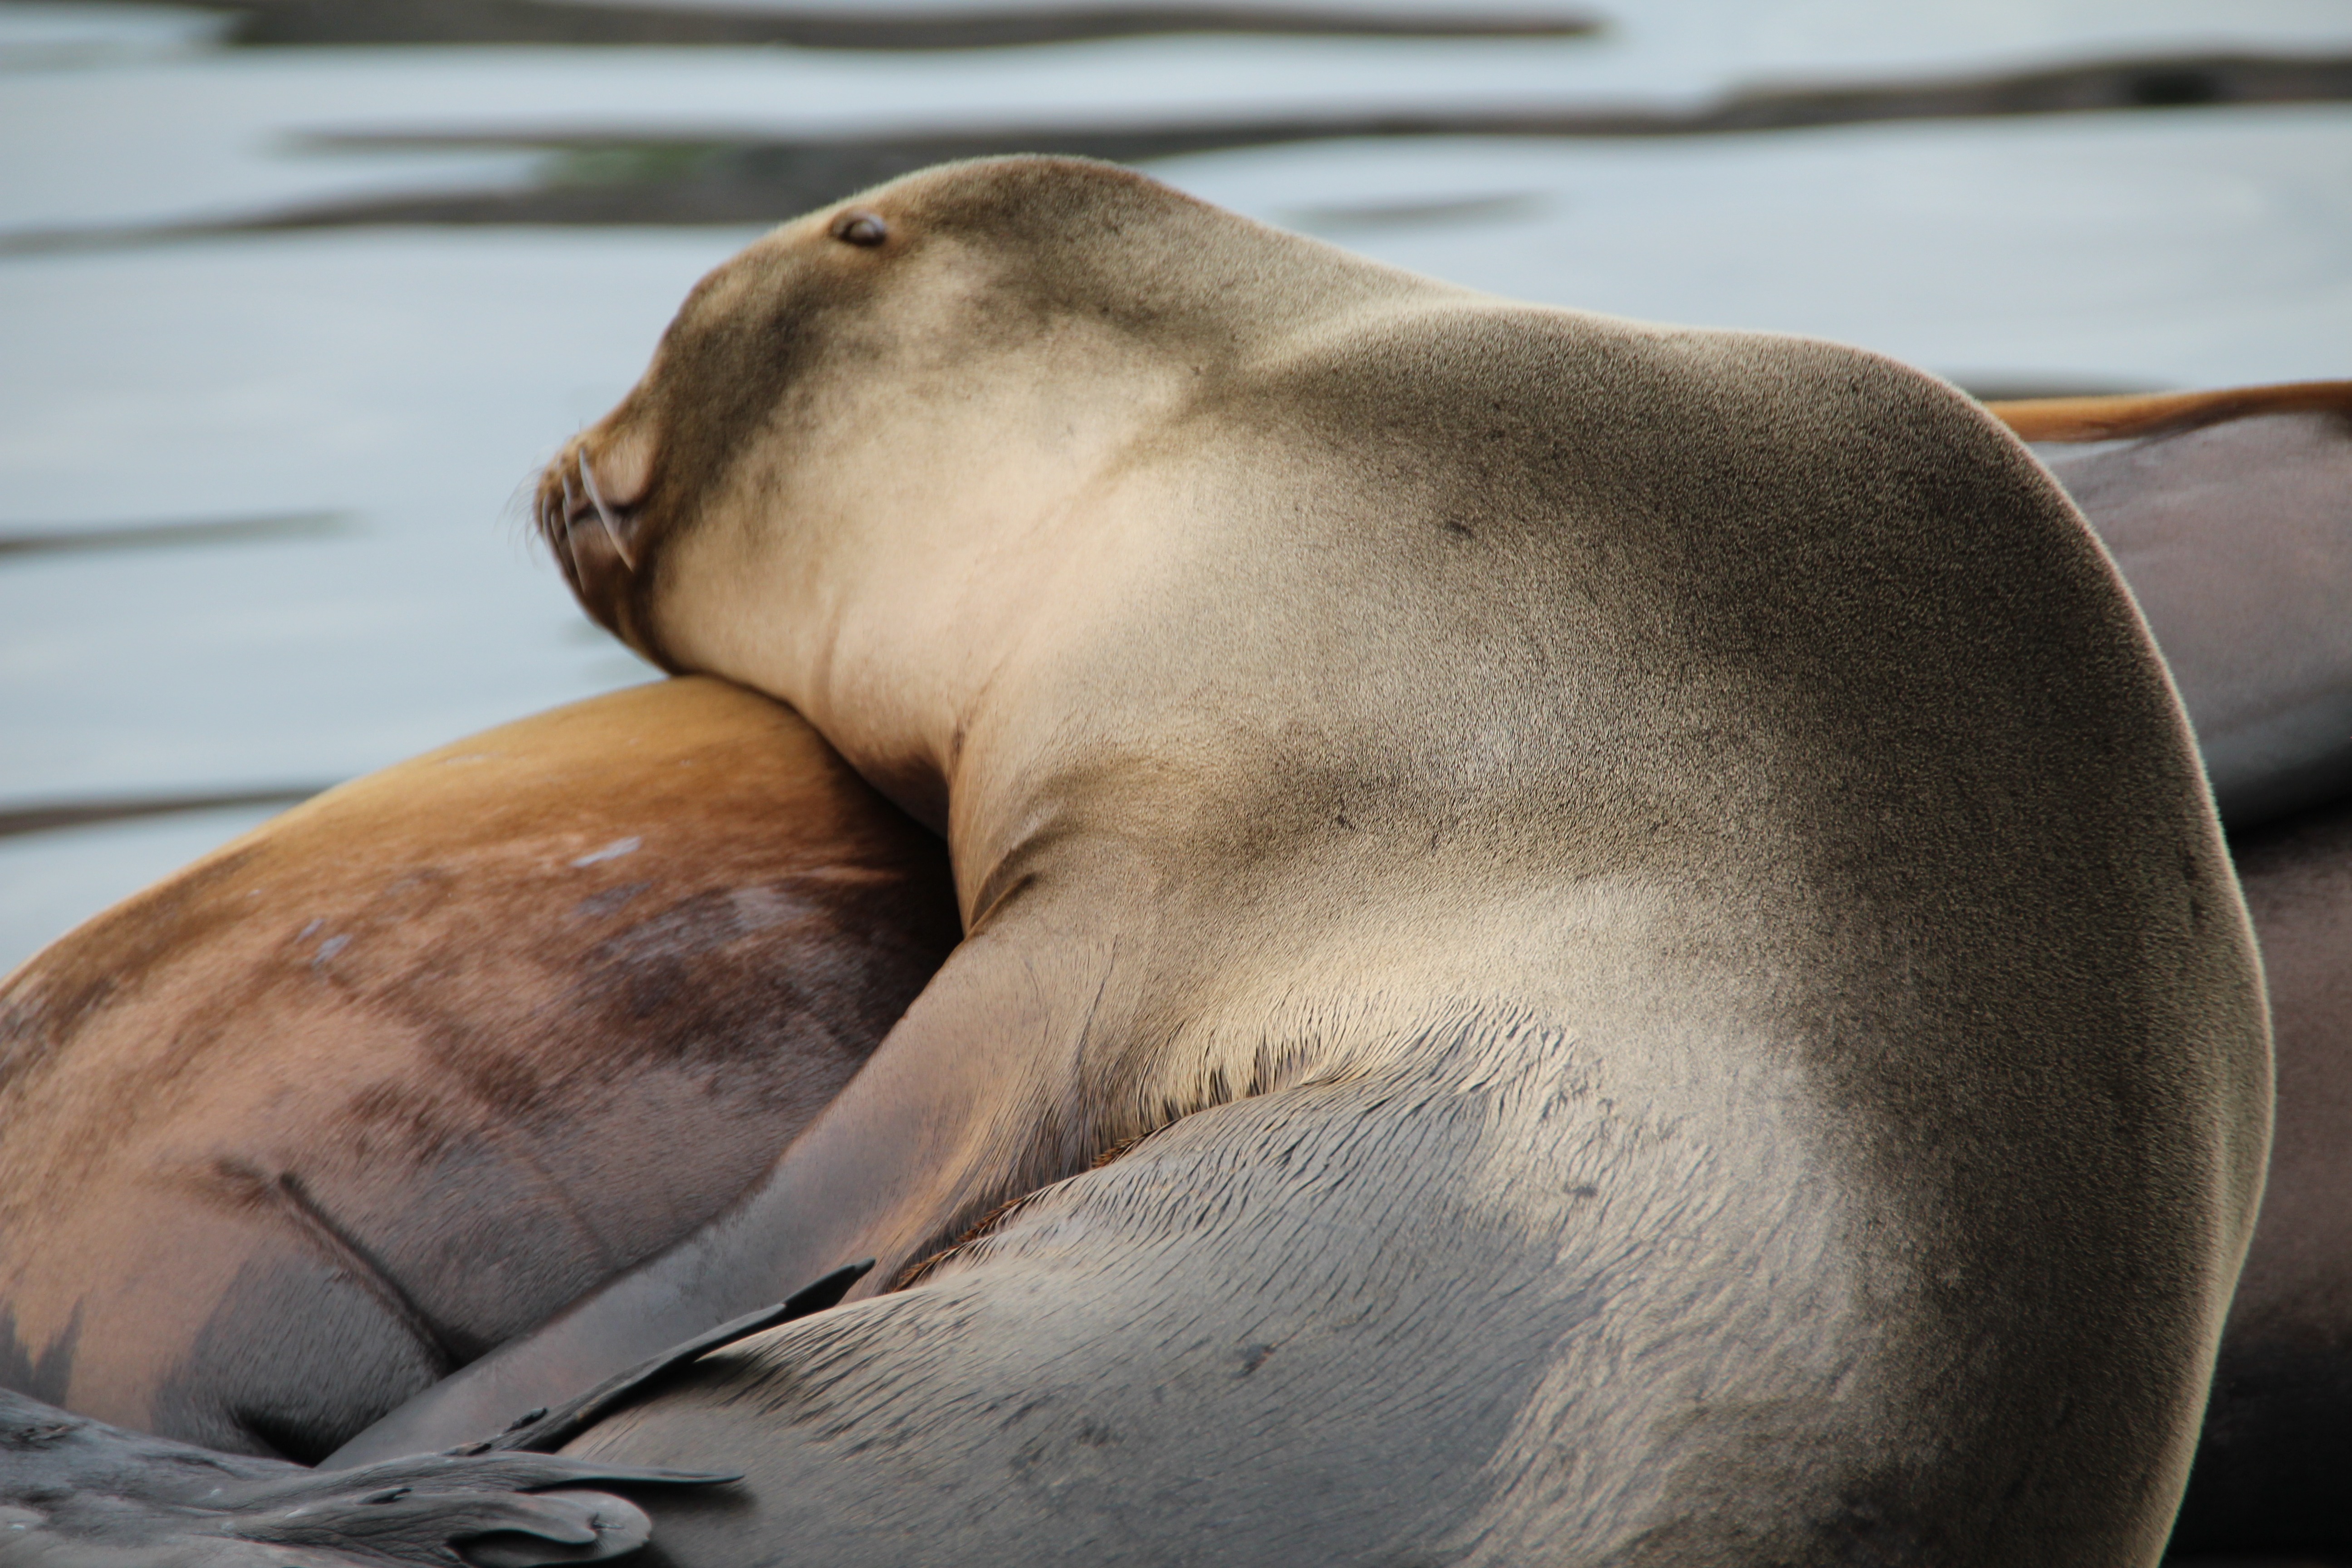
wave, mammal, close up, crawl, walrus, seals, vertebrate, north sea, meeresbewohner, harbor seal, water creature, norwegian sea, marine mammal